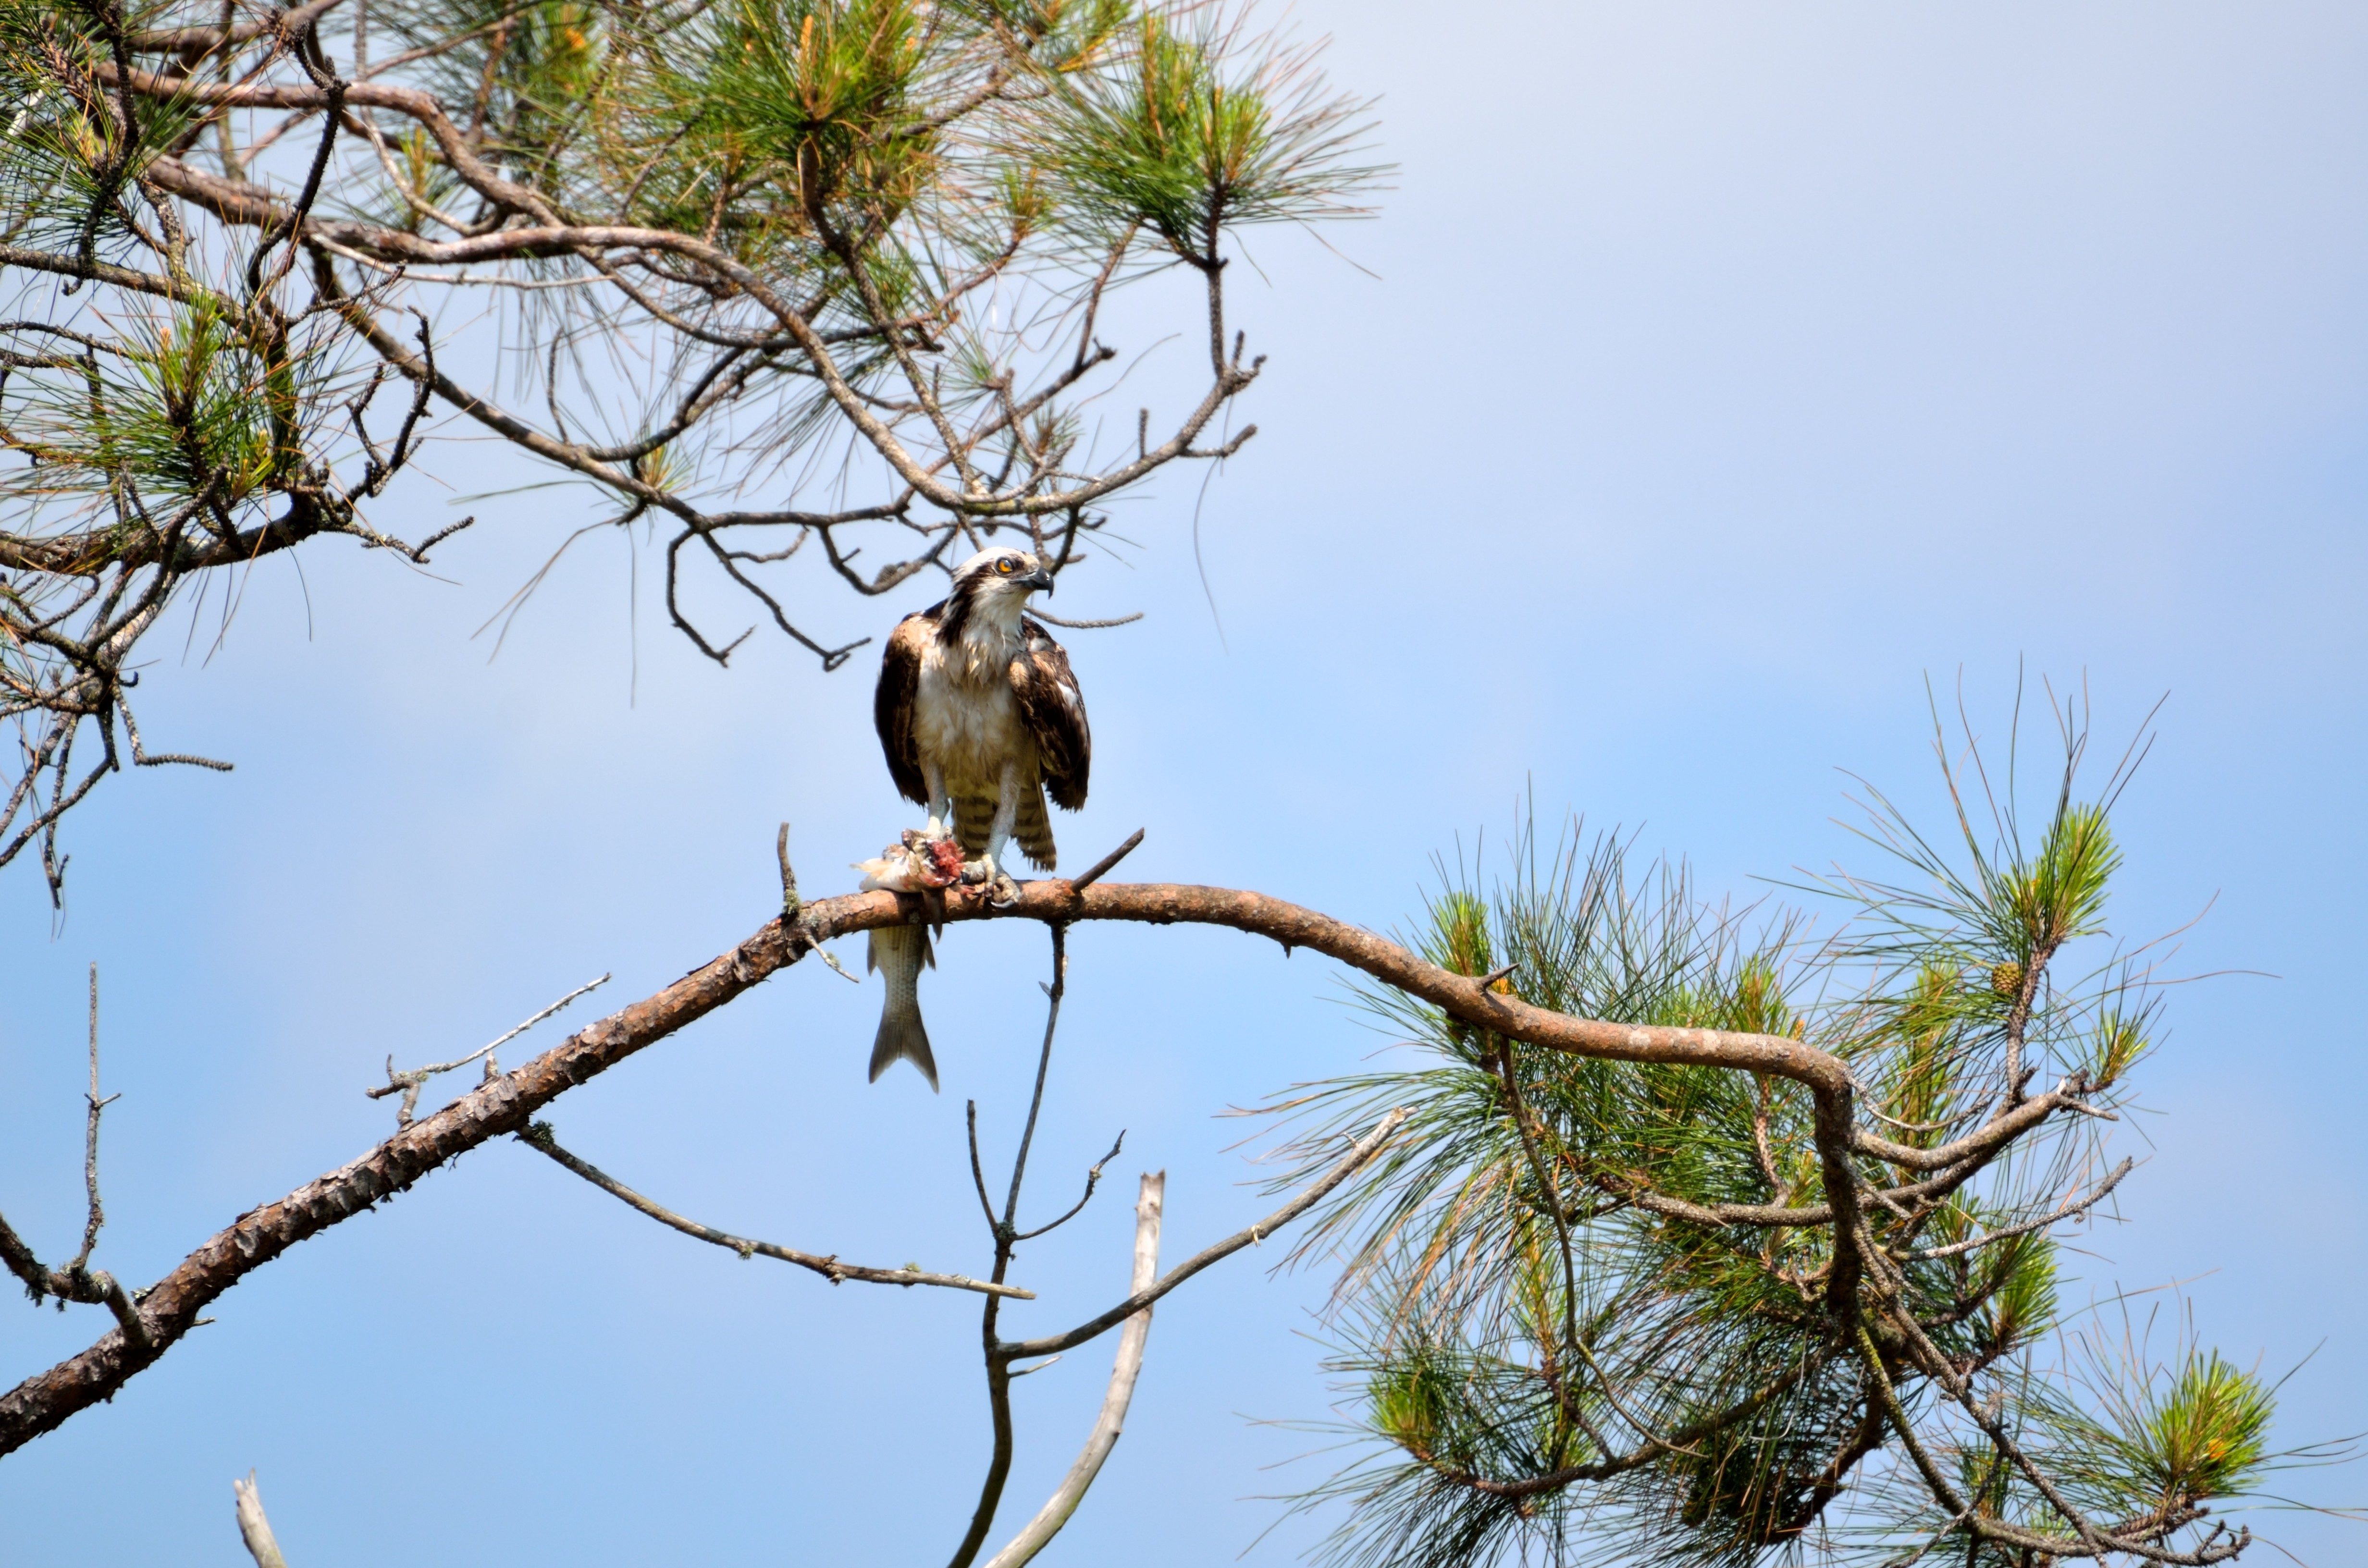
osprey in the wild, bird, osprey, wild, wildlife, nature, animal, hawk, predator, beak, prey, feather, wing, eagle, white, ornithology, plumage, falcon, marsh land, wetland, florida, usa, avian, tree, perched